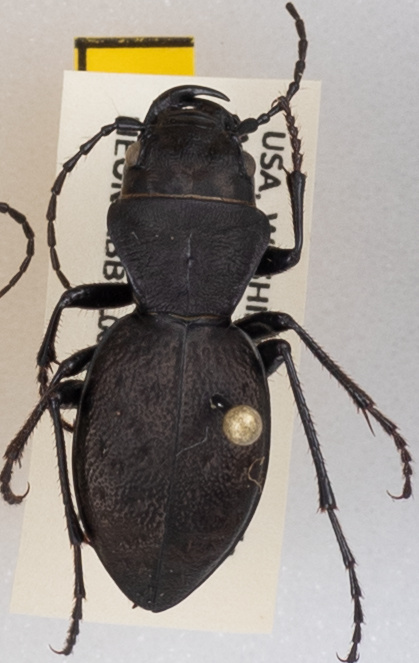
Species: Omus dejeanii
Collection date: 2019-06-25
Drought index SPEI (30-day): -1.362
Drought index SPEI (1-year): -2.09
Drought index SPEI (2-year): -2.09